Gouritz River Bridge

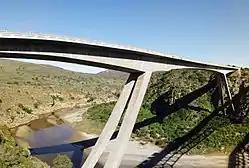

The Gouritz River Bridge on the N2 route between Cape Town and Port Elizabeth is a rigid-frame bridge which crosses the Gouritz River west of Mossel Bay in the Western Cape.